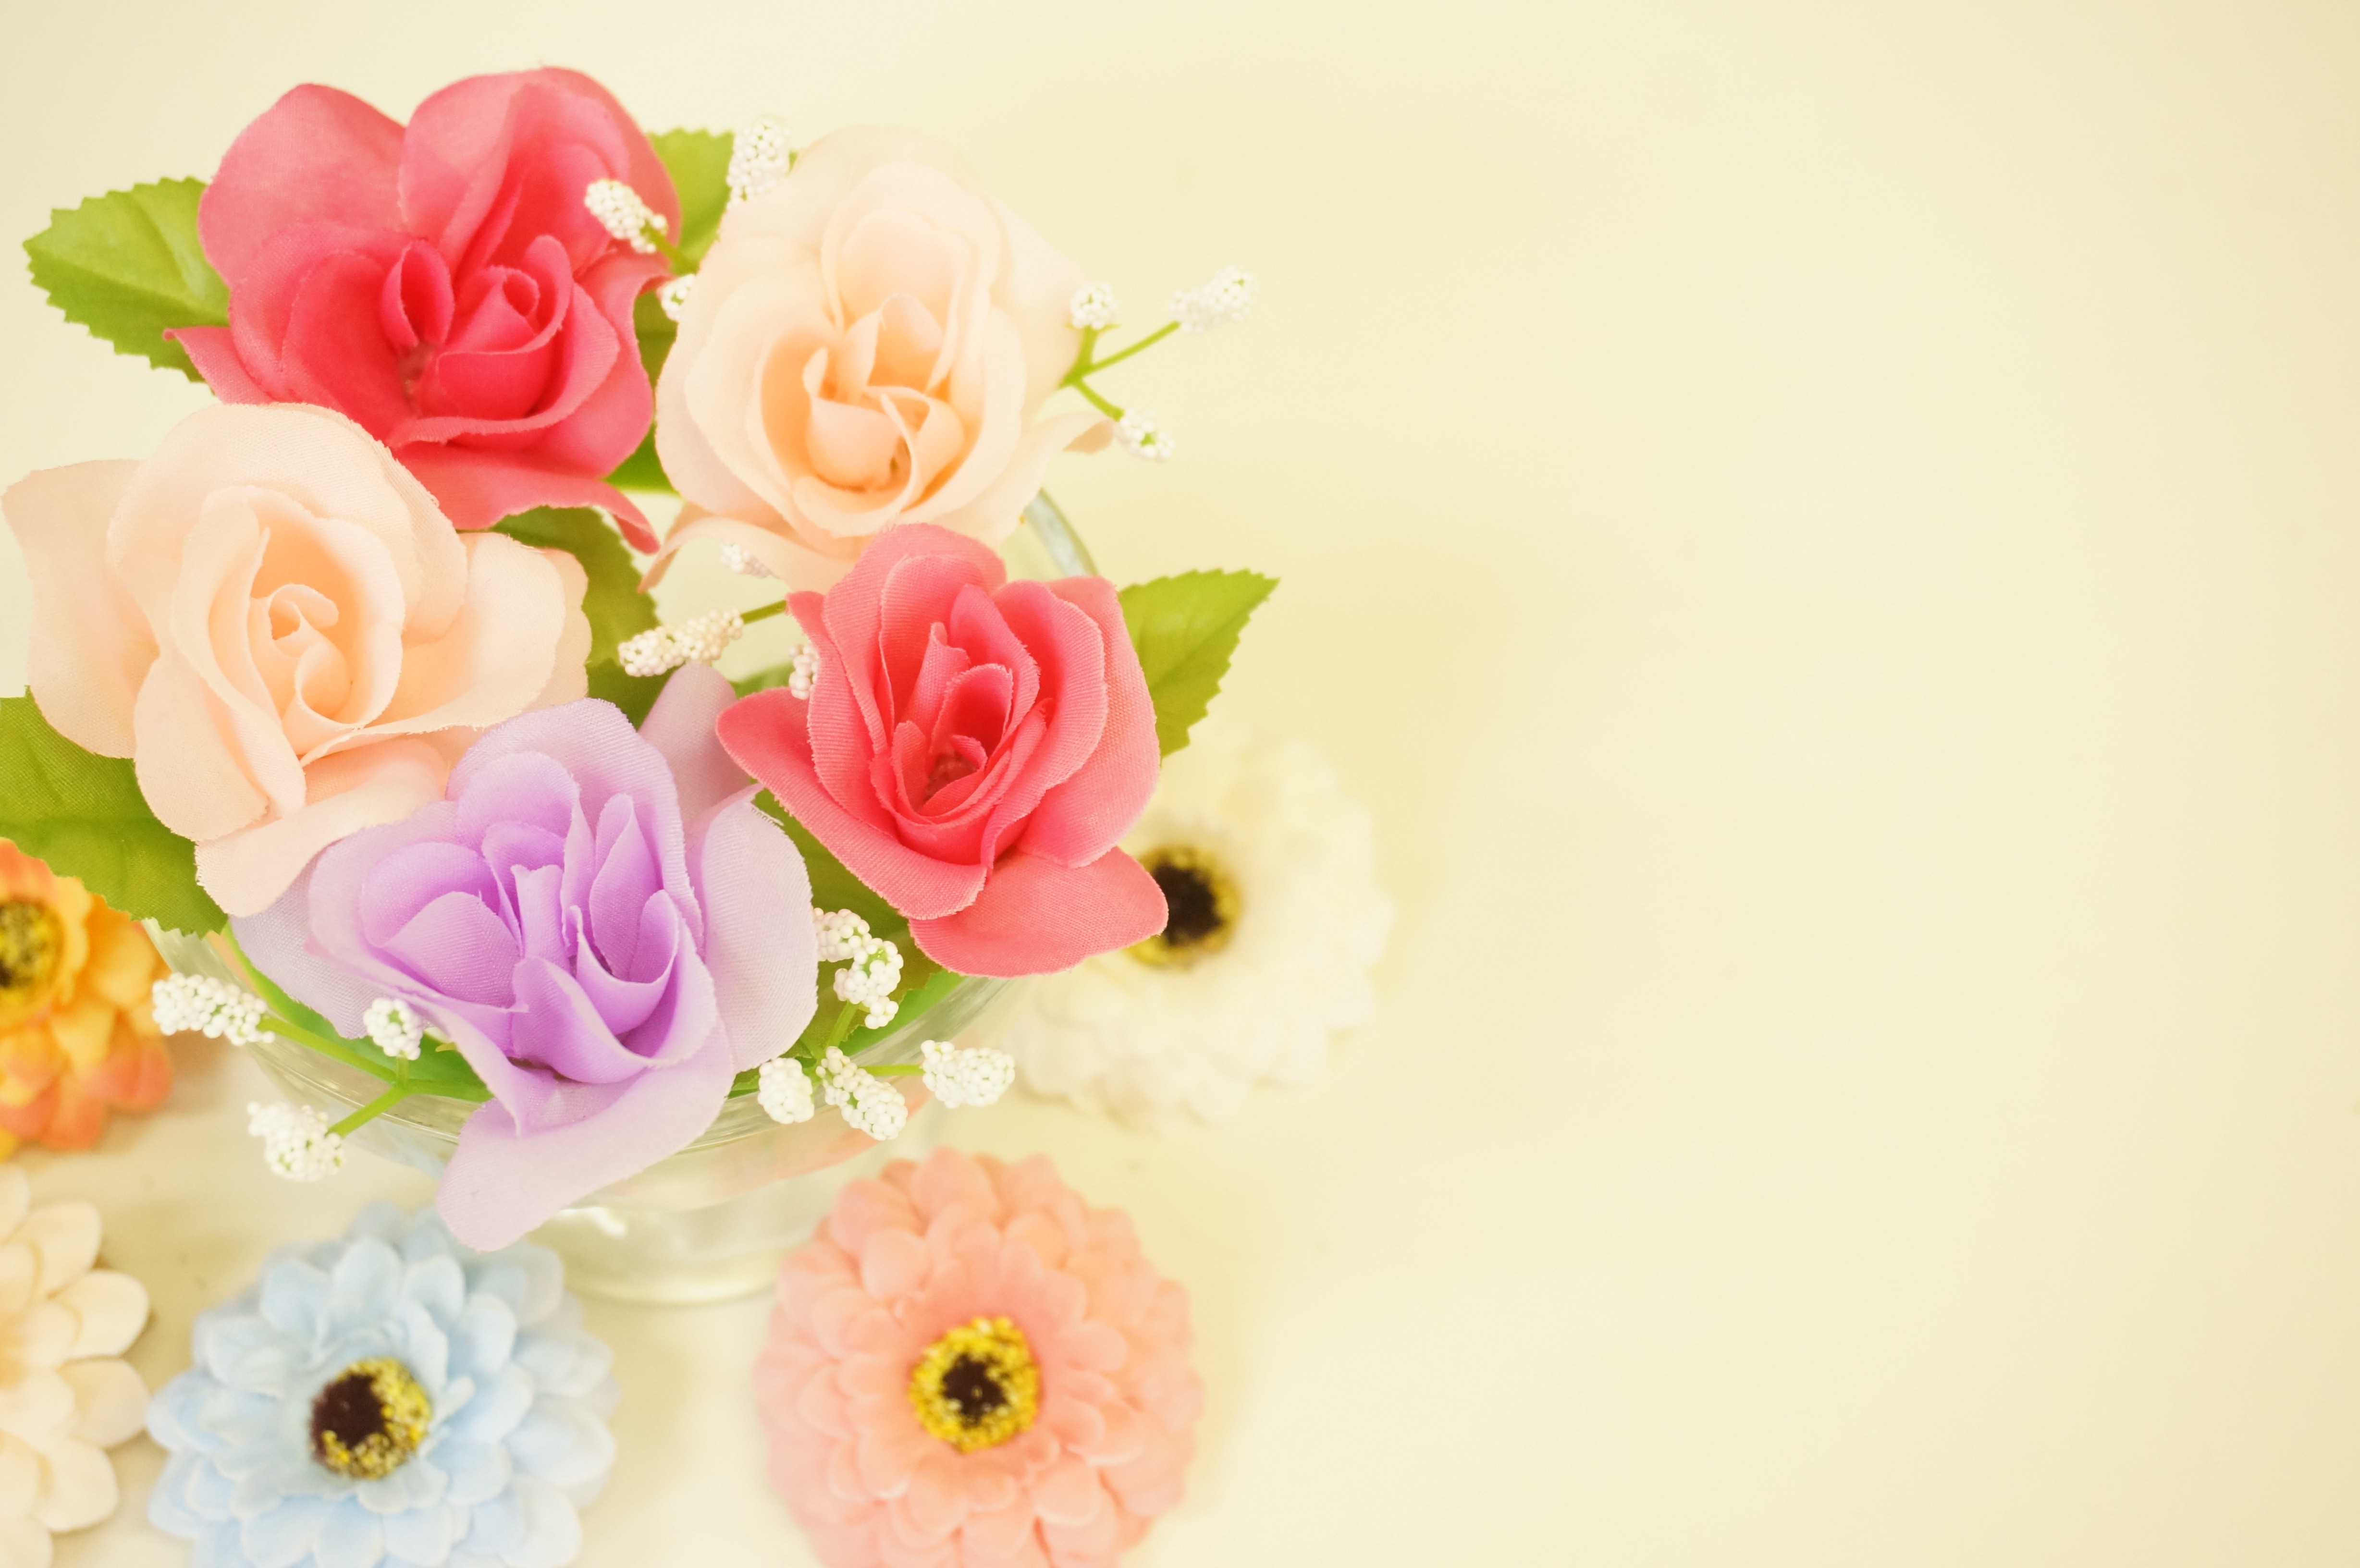
plant, white, flower, purple, petal, orange, red, yellow, pink, flowers, floristry, artificial flowers, flowering plant, garden roses, light blue, flower bouquet, cut flowers, floral design, land plant, flower arranging